Jungle Speed

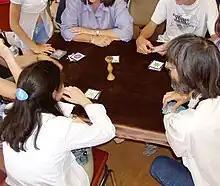
"Jungle Speed" being played

If a player commits one of the following errors, or Fouls, they must take all the cards currently in play (the discard piles of all the other players plus all the cards in the pot) and place them at the bottom of their deck.